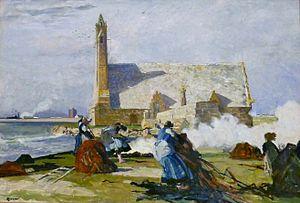
Ce tableau représente une scène de brûlage du goémon, afin d'obtenir la soude, devant la chapelle.
Lucien Simon, né à Paris le 18 juillet 1861 et mort à Sainte-Marine le 13 octobre 1945, est un peintre, aquarelliste, dessinateur et lithographe français.
Penmarch [pɛ̃maʁ] est une commune française du département du Finistère, en région Bretagne.